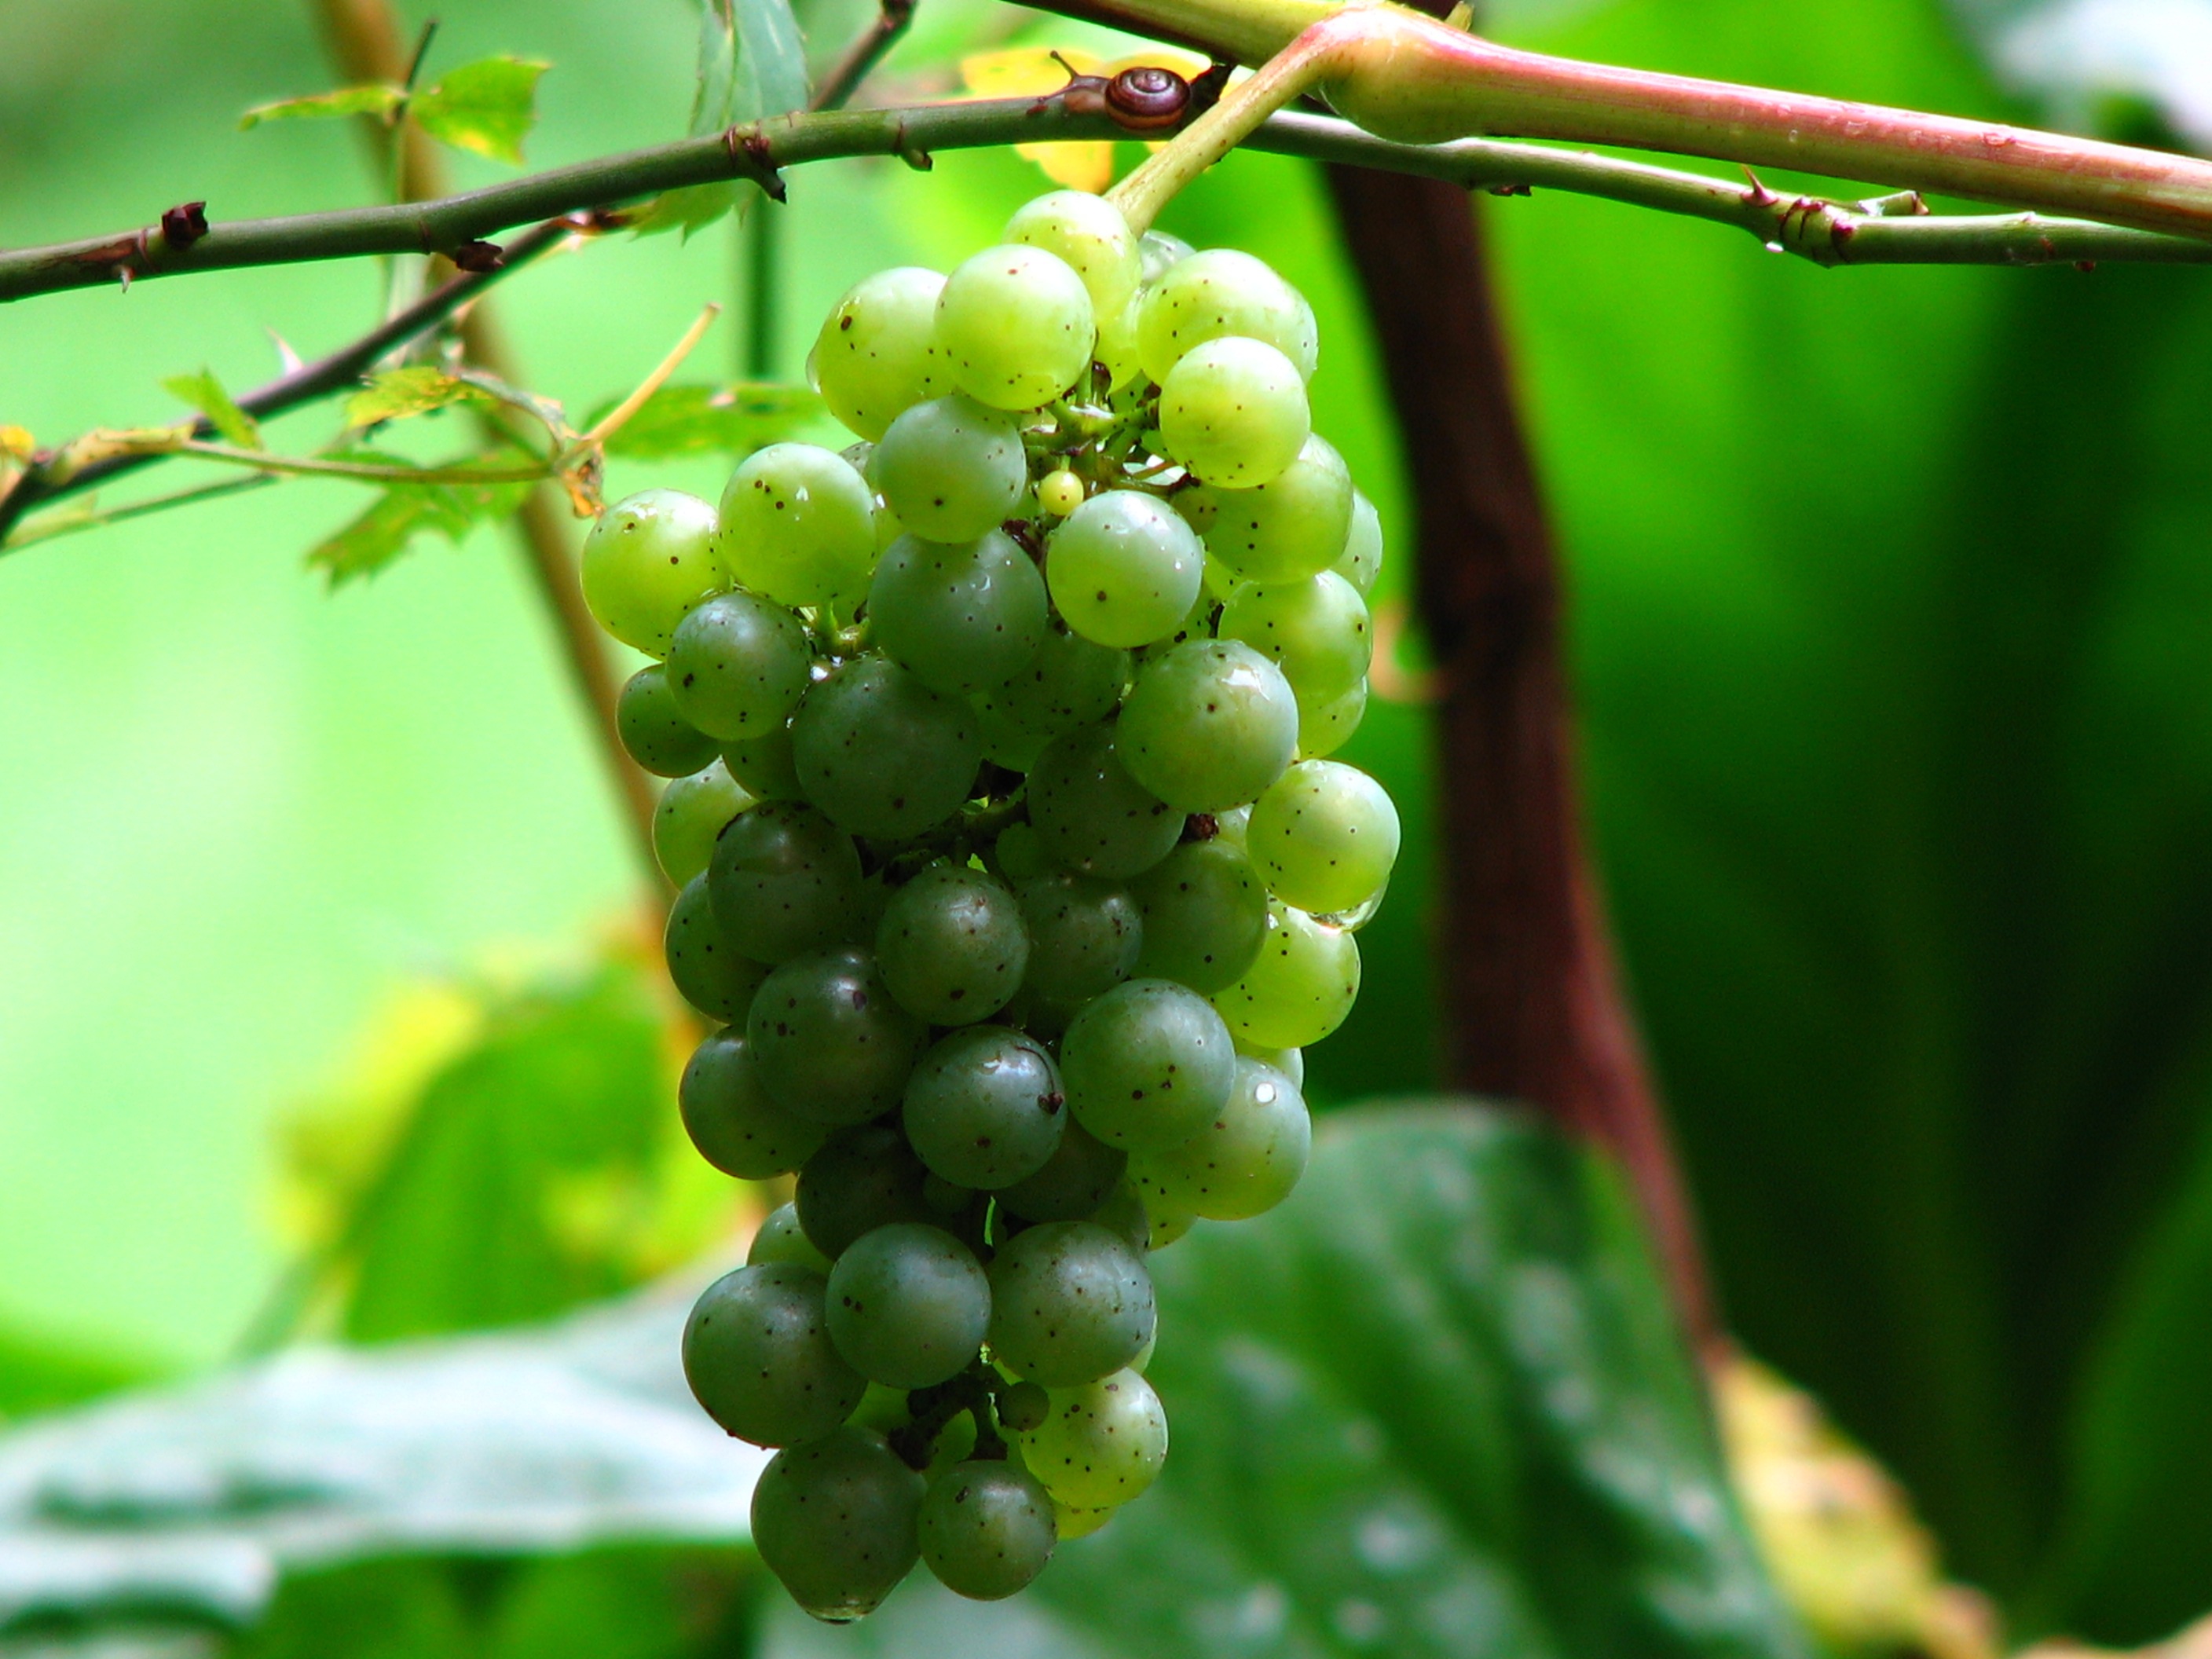
branch, plant, grape, vine, wine, fruit, berry, flower, food, green, produce, botany, flora, drip, snail, shrub, grapes, winegrowing, flowering plant, vitis, green grapes, land plant, grapevine family